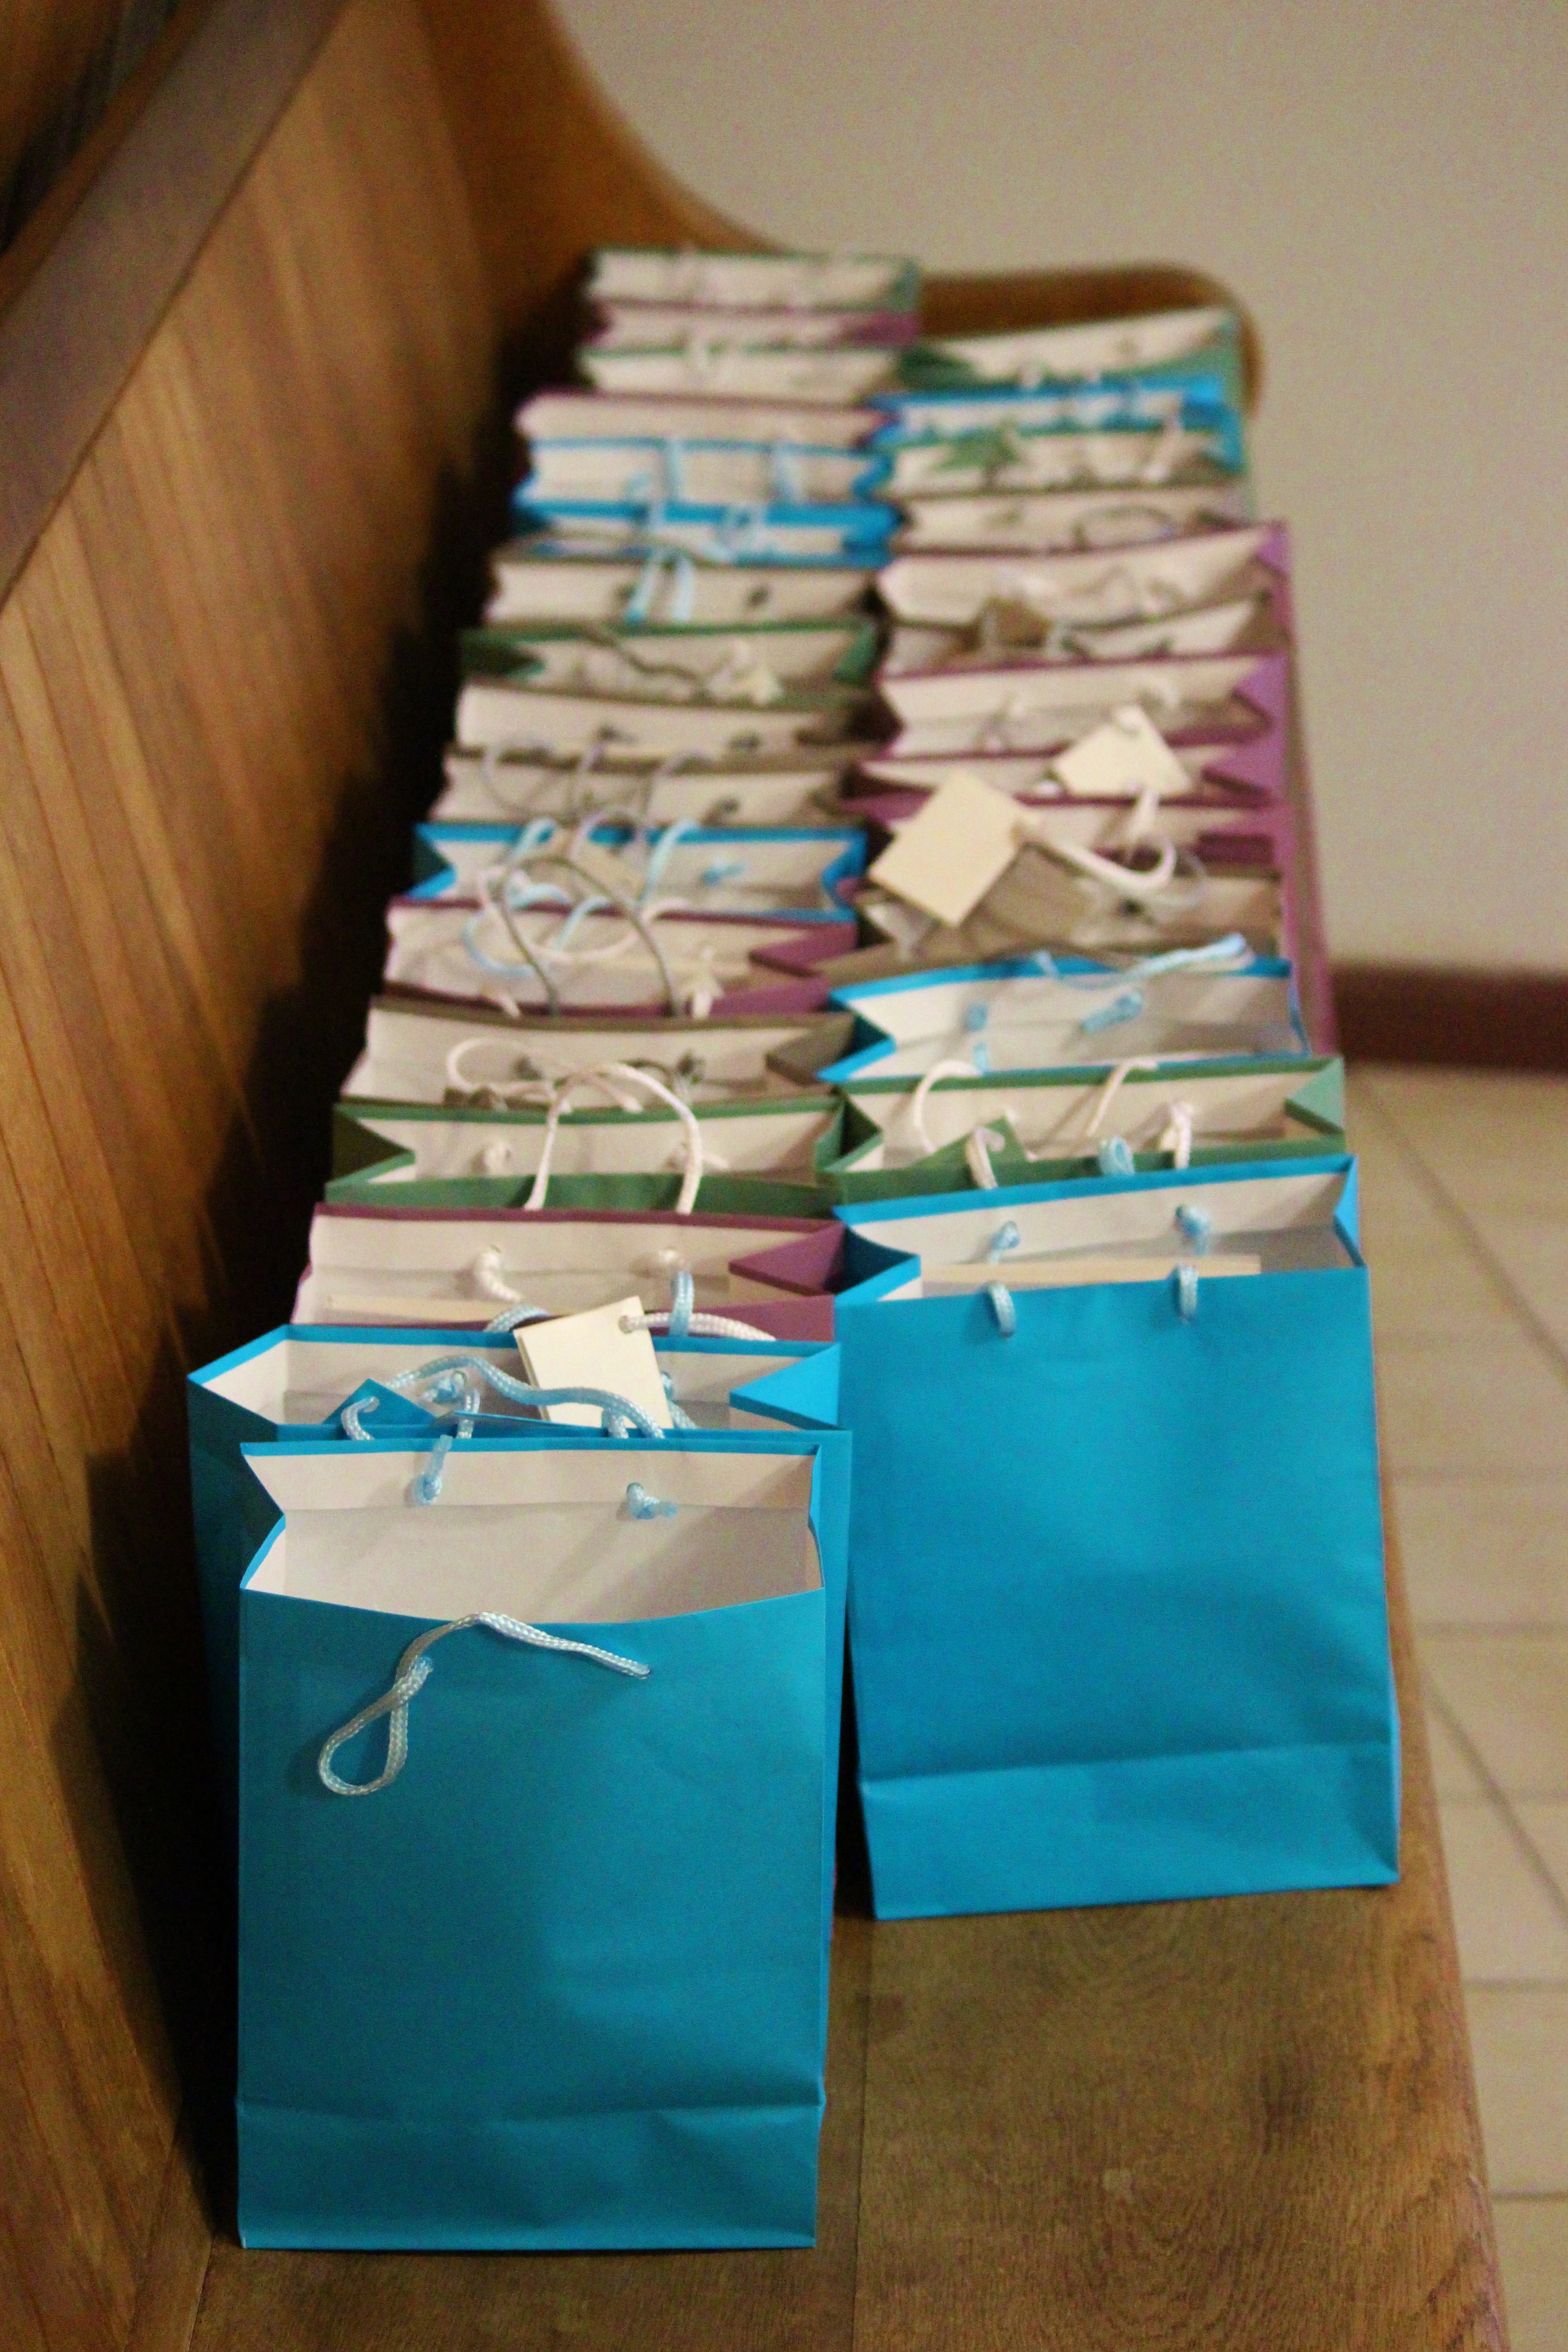
green, color, blue, colorful, gifts, art, anticipation, bags, fill, expectation, advent calendar